Gustav von Ewers

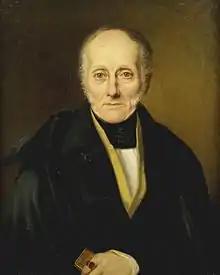
Gustav von Ewers in 1838. Portrait by Karl August Senff

Johann Philipp Gustav von Ewers or Evers (27 July 1779 – 20 November 1830) was a German legal historian and the founder of Russian legal history as a scholarly discipline.